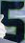
Number: 5